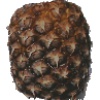
Label: Pineapple 1